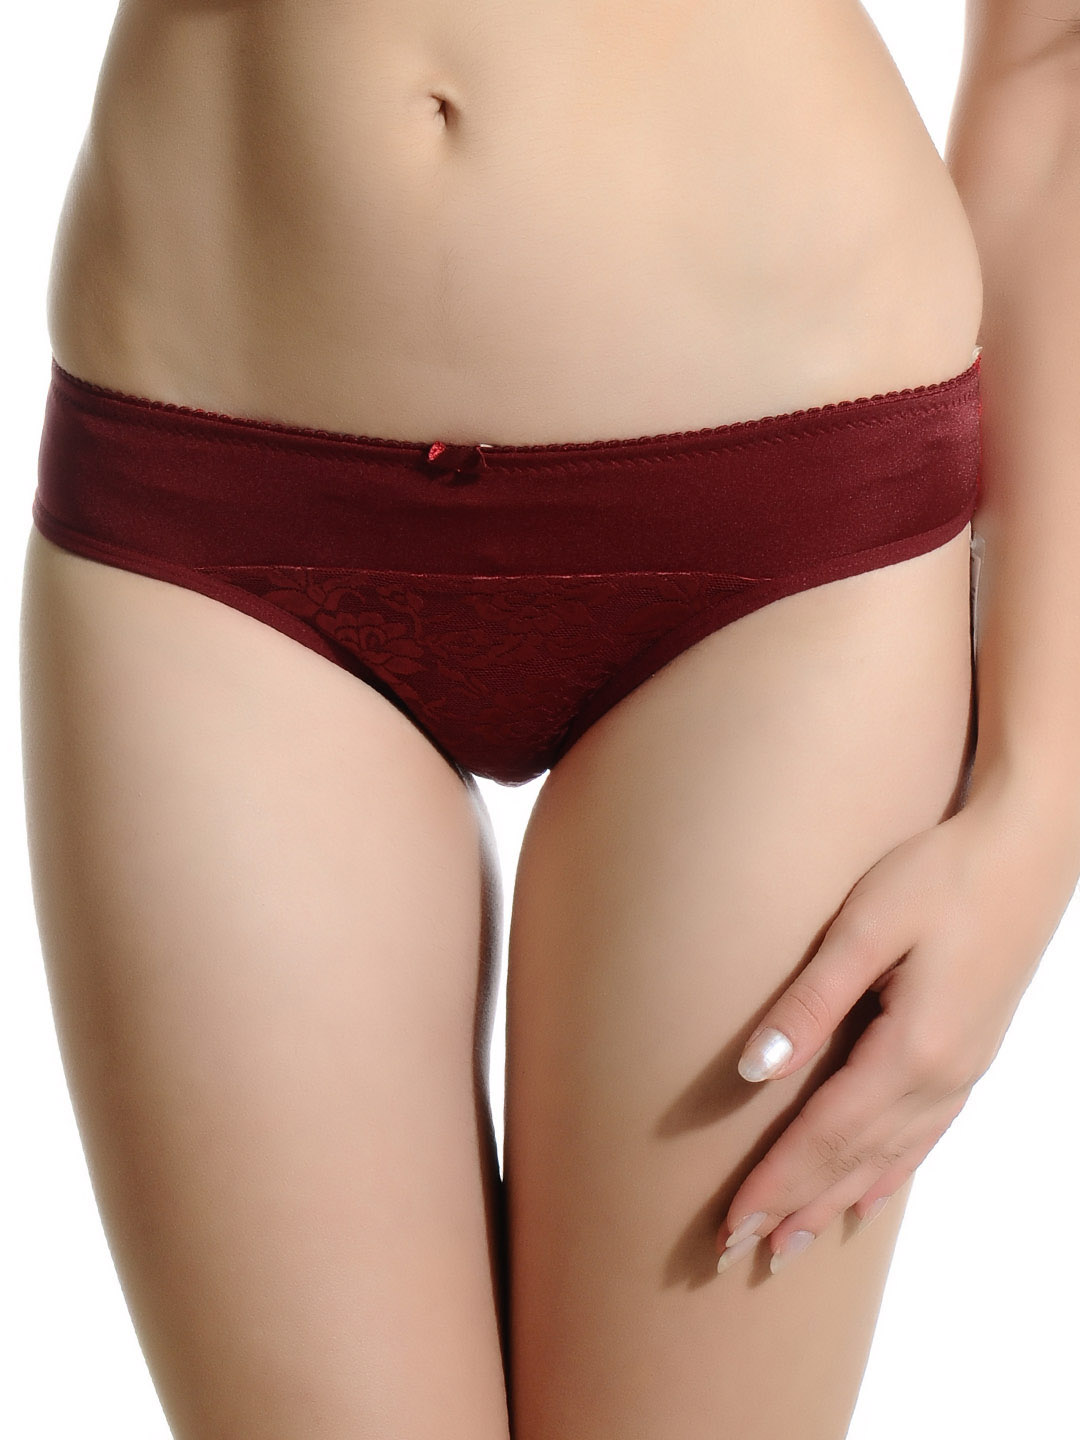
Biara Women Rose Briefs
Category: Apparel / Innerwear / Briefs
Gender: Women
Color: Rose
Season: Winter 2015
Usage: Casual